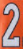
Number: 2